Montgomery House (Montgomery, Vermont)

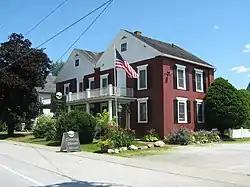

The Montgomery House is a historic travel accommodation on Vermont Route 118 in the center of Montgomery, Vermont. Built in 1803, it is one of the town's oldest buildings, and it served for many years as a social and civic center in the small community. It was listed on the National Register of Historic Places in 1992.